Garcilaso de la Vega (poet)

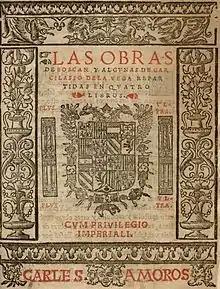
Cover of "The works of Boscán and Garcilaso de la Vega in 4 books", 1543

After his schooling, he joined the military in hopes of joining the royal guard. He was named "contino" (imperial guard) of Charles V in 1520, and he was made a member of the Order of Santiago in 1523.